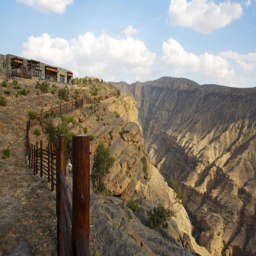
this cliff - top building might not immediately grab your attention , but it 's actually an exquisitely fitted hotel offering dramatic views over mountain range .